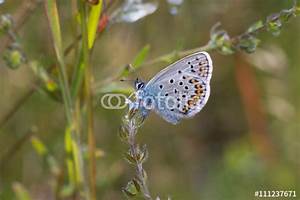
Label: butterfly